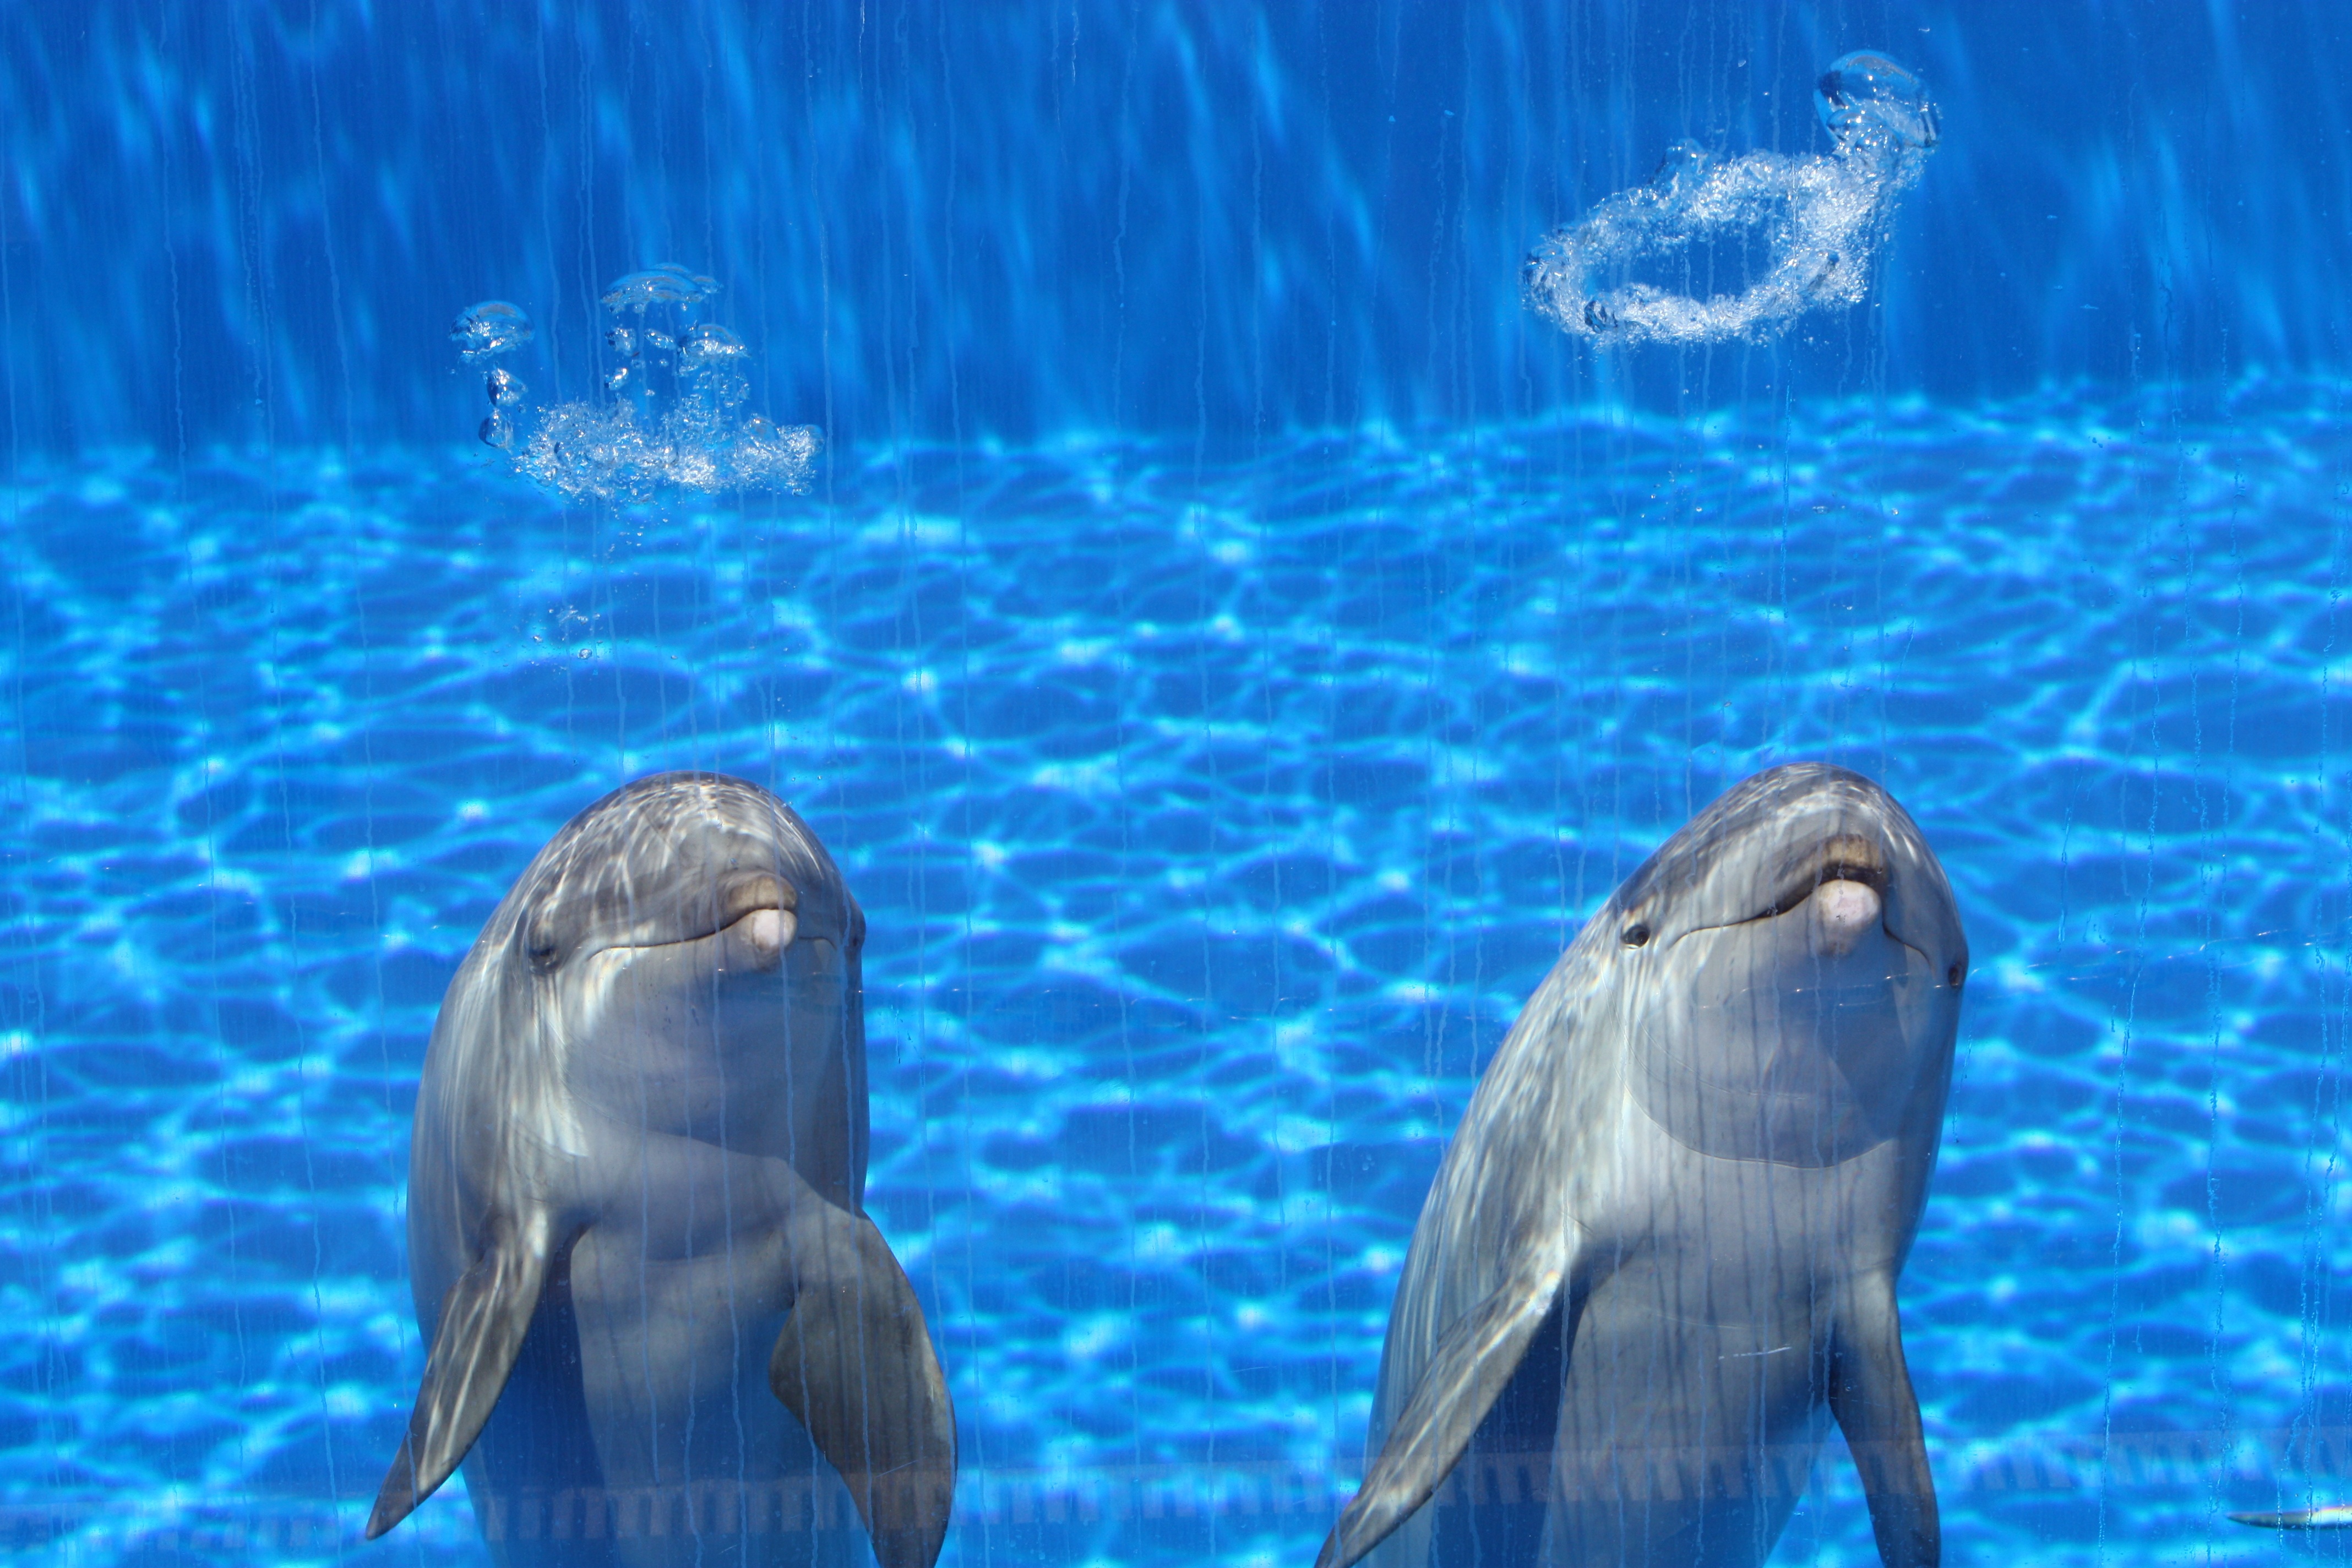
sea, ocean, swim, biology, mammal, two, blue, fish, talk, aquarium, dolphin, dolphins, marine mammal, marine biology, whales dolphins and porpoises